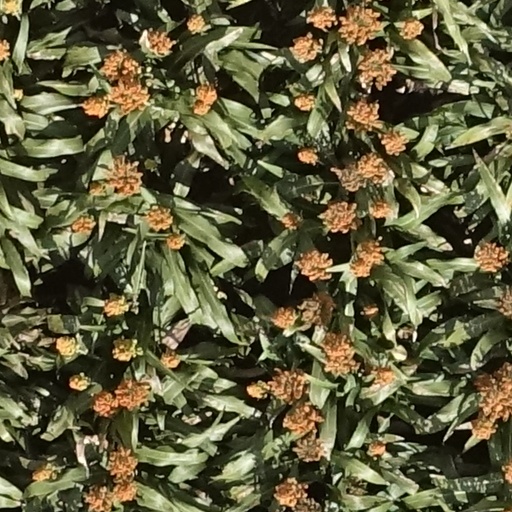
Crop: sorghum